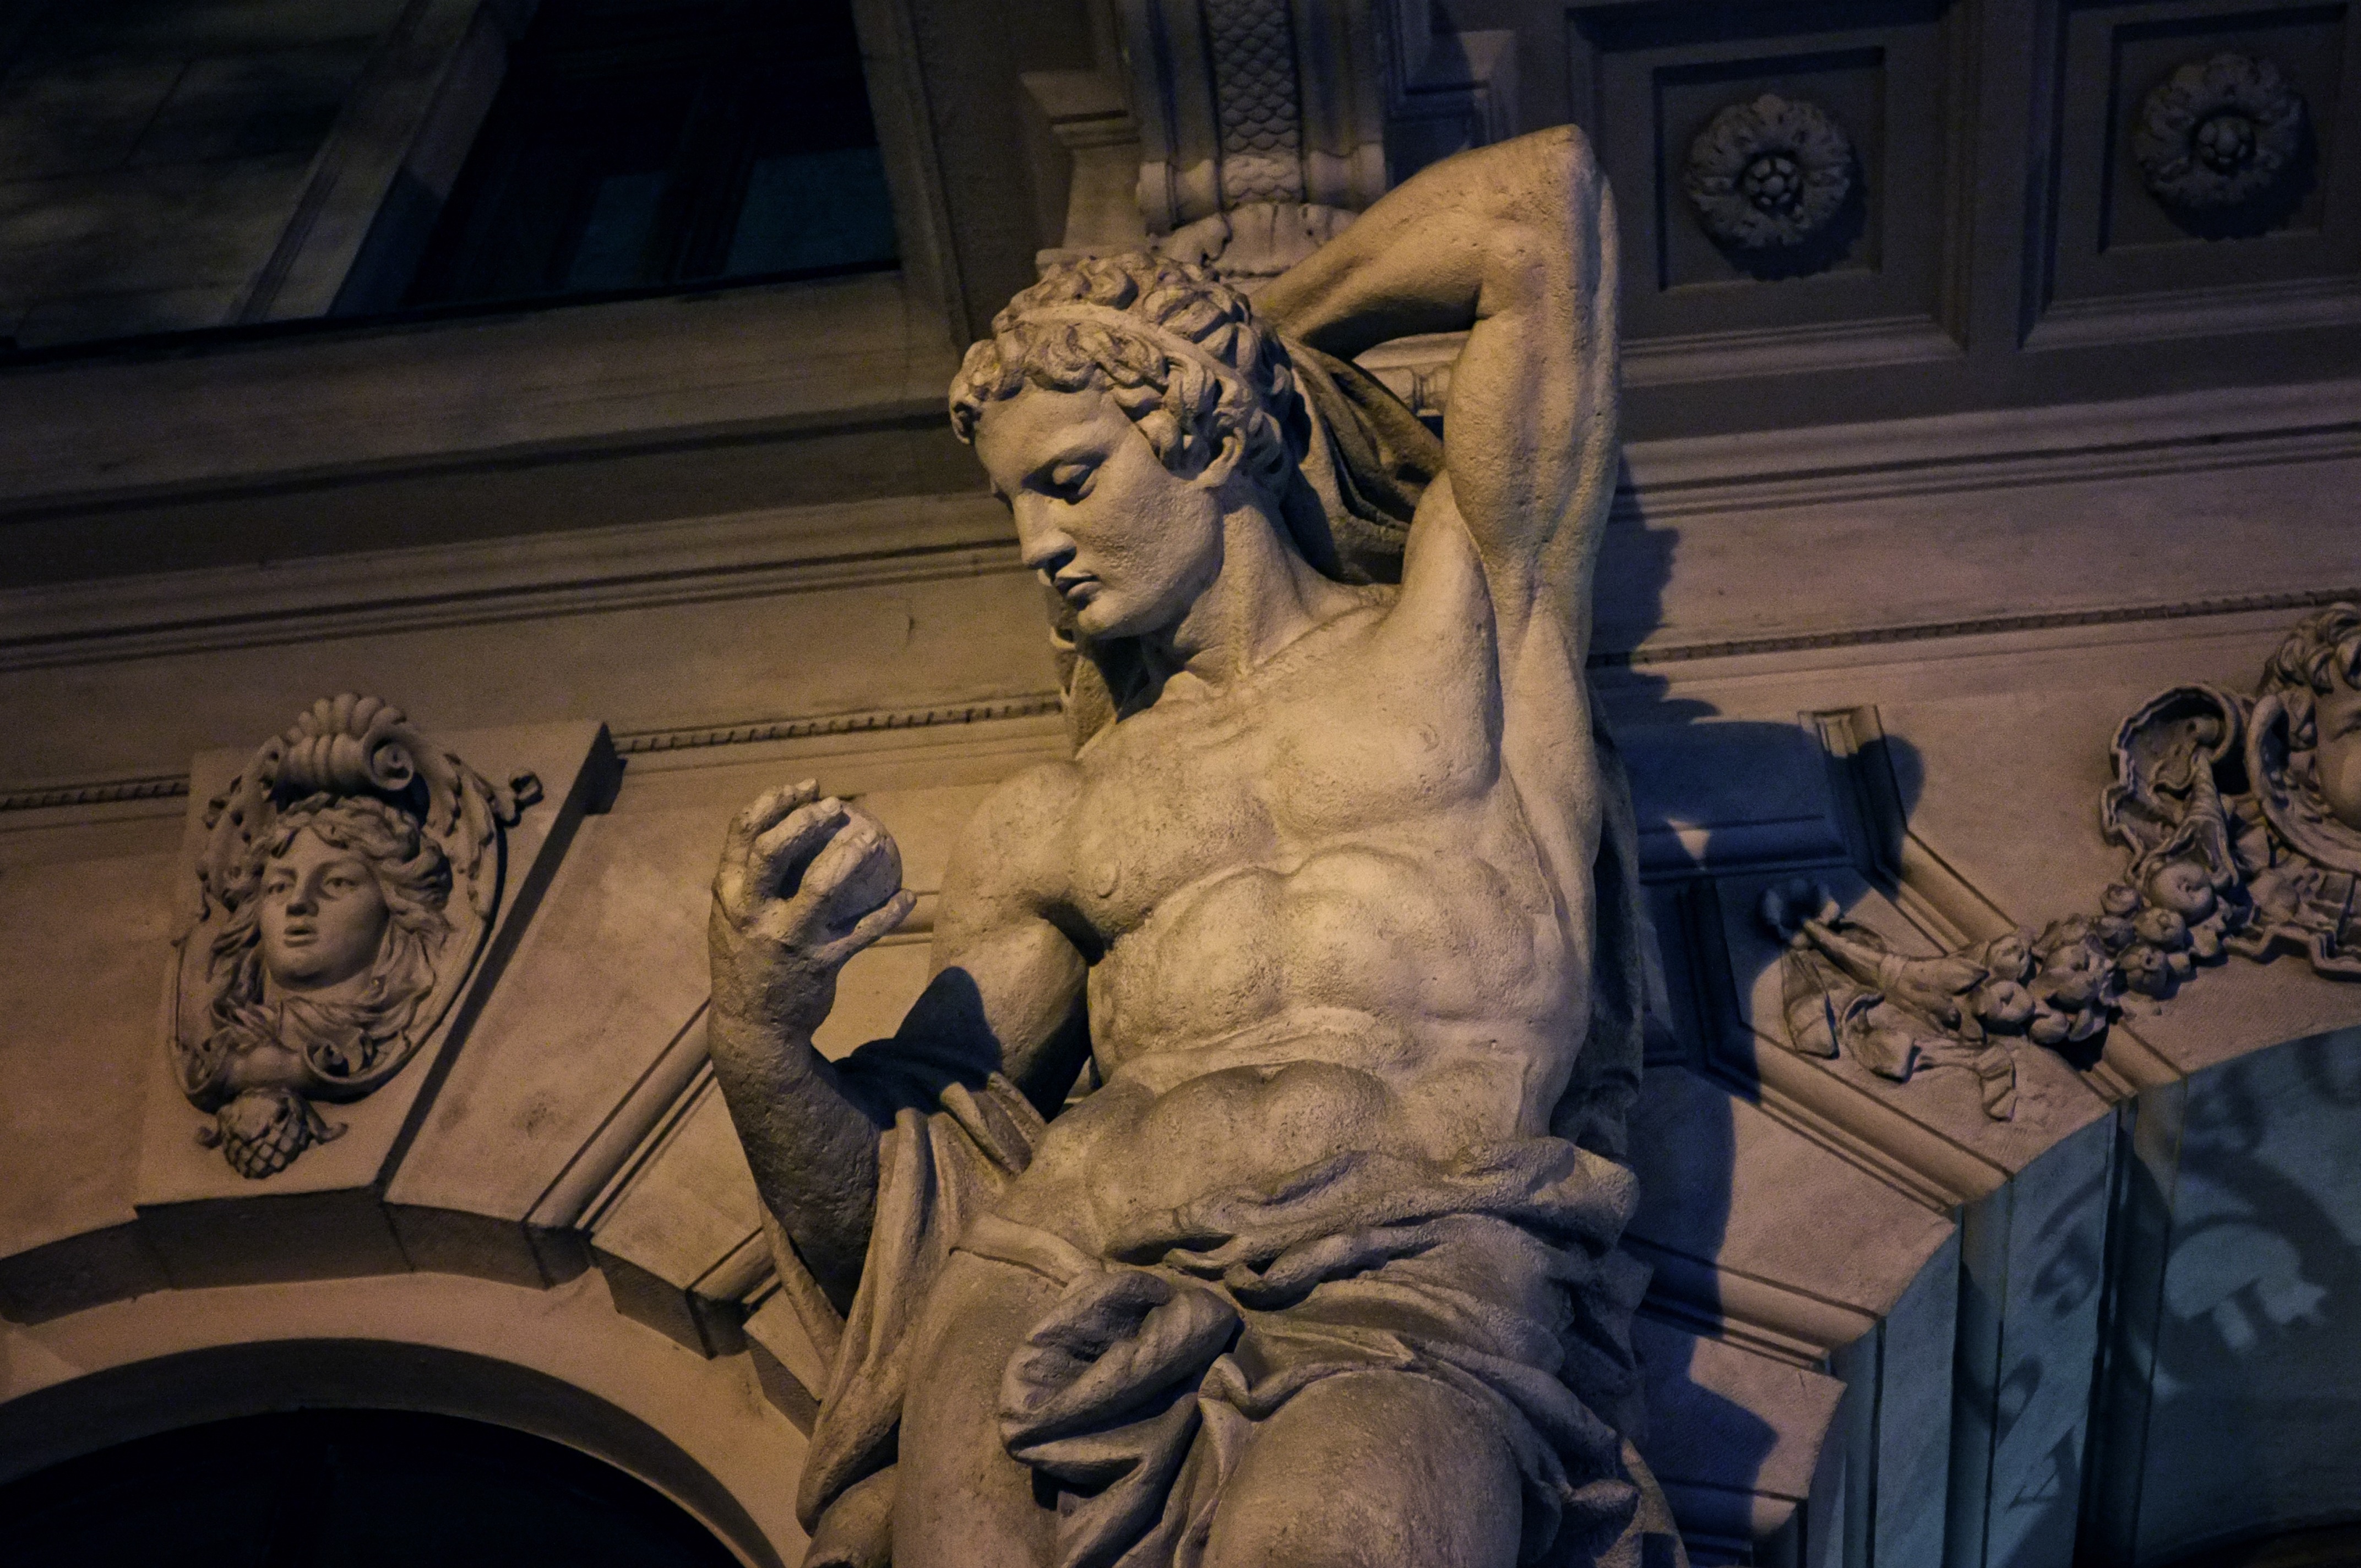
street, building, monument, statue, sculpture, art, temple, carving, screenshot, mythology, ancient history